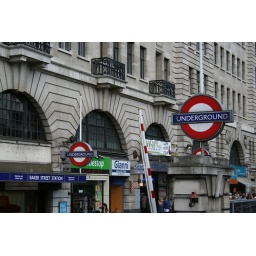
Passing by the Baker Street tube station on the double-decker bus